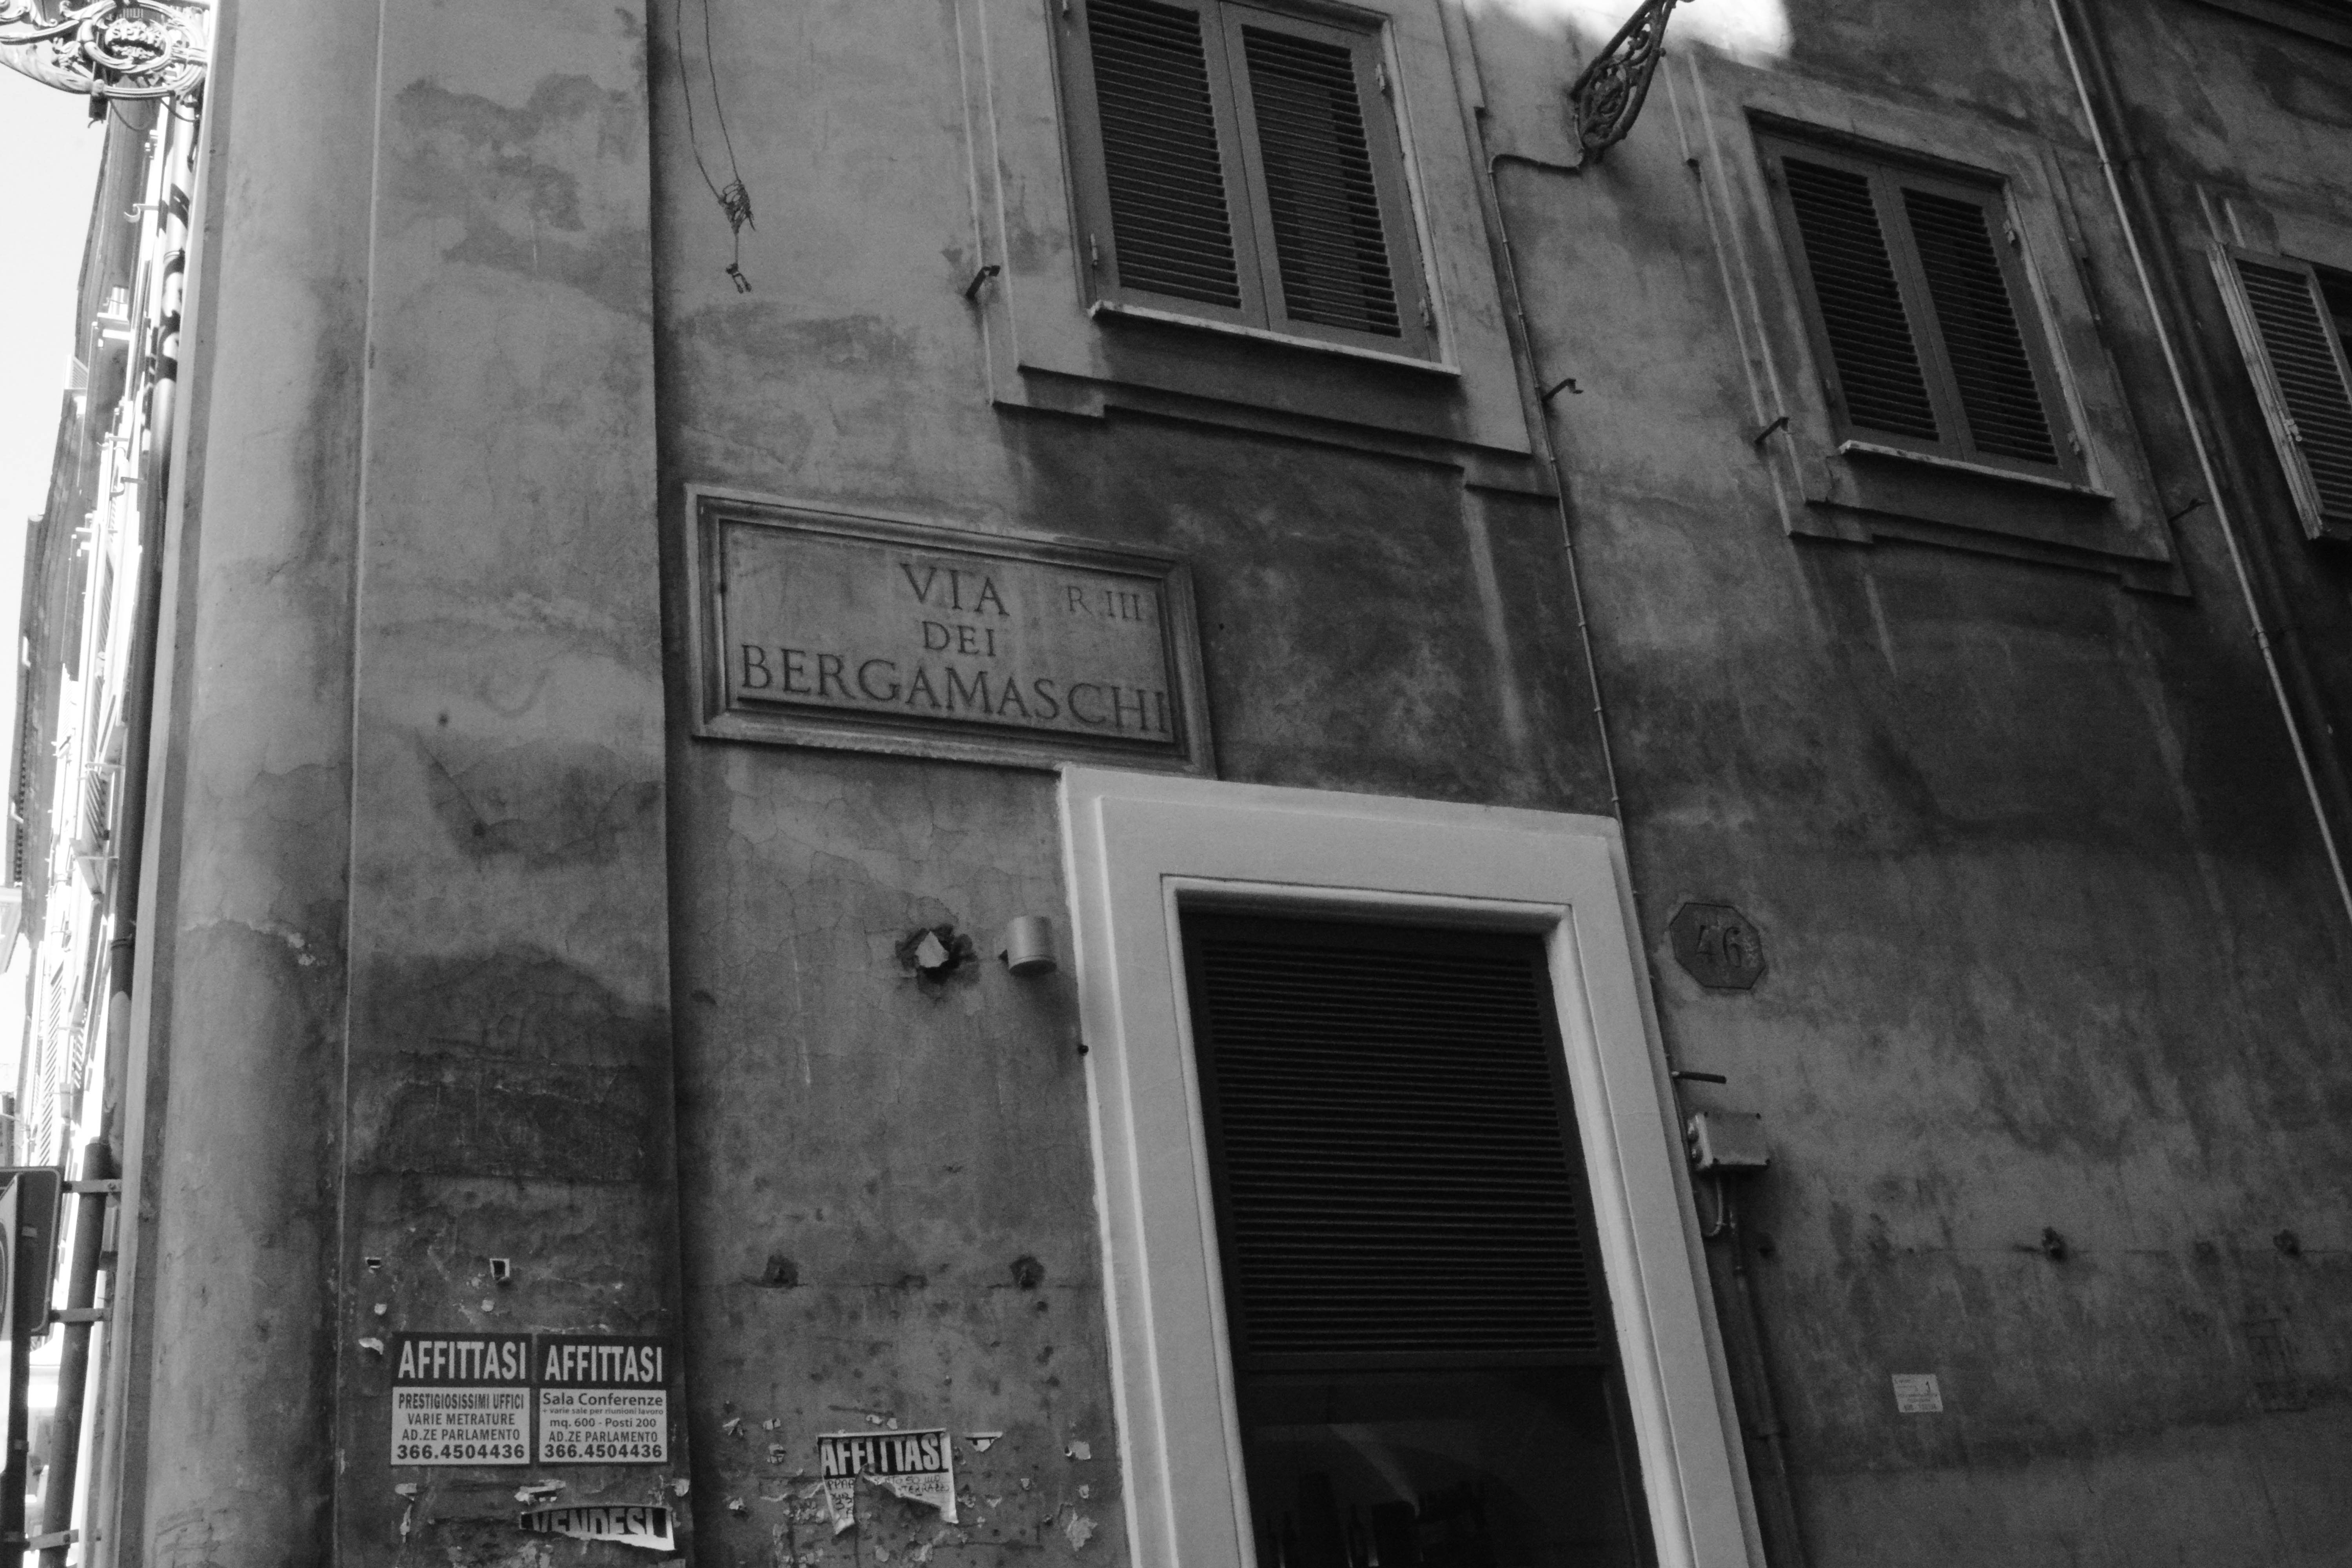
black and white, architecture, road, white, street, house, window, alley, facade, black, monochrome, infrastructure, shape, urban area, monochrome photography